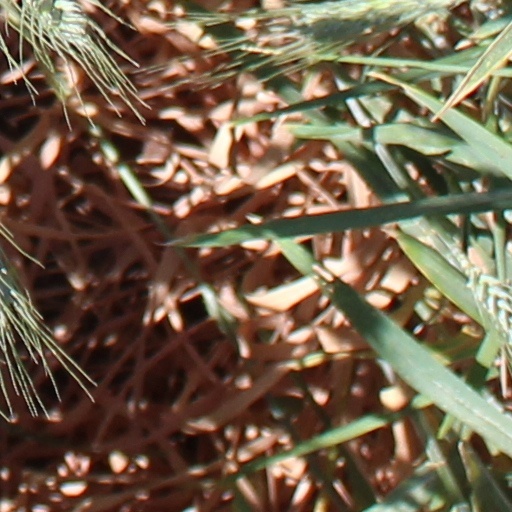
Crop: wheat